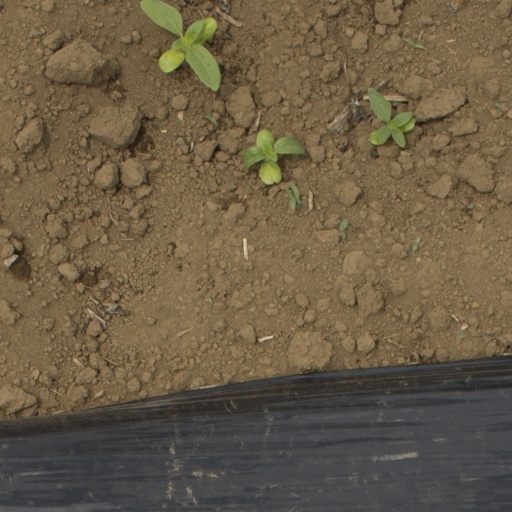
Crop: Jerusalem artichoke